Gluten-related disorders

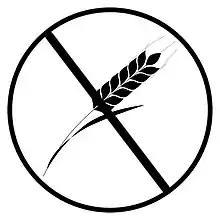
Crossed-grain symbol, similar to that of the Association Of European Coeliac Societies (AOECS)

In various countries, regulations and labelling requirements for gluten-free food products have been implemented.